Edificio Patio Español

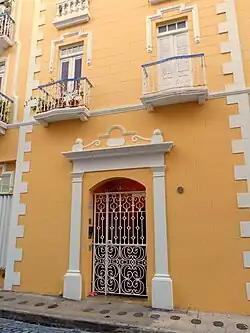
Edificio Patio Español entrance in 2017

Edificio "Patio Español (Spanish for 'building of the Spanish courtyard'), also known as La Filarmónica" Building, is a mixed-use building located in the Old San Juan historic district of the city of San Juan, Puerto Rico. It was designed in a Spanish Mission Revival-style by civil engineer Eduardo Fossas López and built in 1937 with the purpose of refilling an emptied lot of the old city with a structure that resembled and referenced the Spanish Colonial architecture around it. Engineer Fossas was hired by Manuel, José and Amalia Vias Torrijos, owners of the lot, sons of the Puerto Rican lawyer and politician Juan Vias Ochoteco who, in 1908, had bought the building that previously occupied that lot.